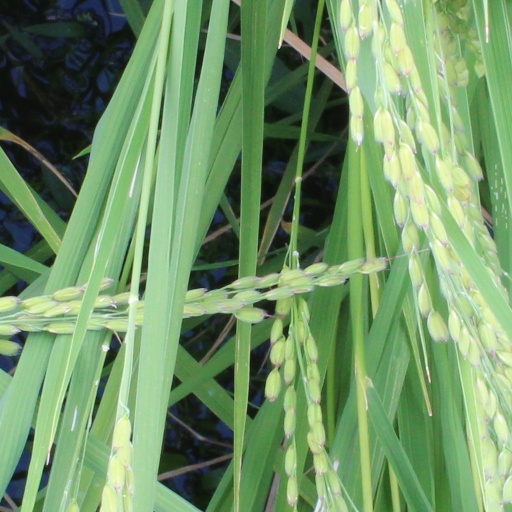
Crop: rice